Urban wildlife

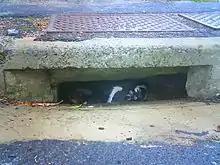
African penguins nesting in a roadside suburban storm drain in Cape Town, South Africa

As Africa becomes increasingly urbanized, native animals are exposed to this new environment with the potential of uniquely African urban ecologies developing. In the Cape Town urban area in South Africa, there is increasing conflict between human development and nearby populations of chacma baboons due to their growing dependence on tourists and the urban environment as sources of food. Elsewhere in Africa, vervet monkeys and baboons adapt to urbanization and similarly enter houses and gardens for food. African penguins are also known to invade urban areas, searching for food and a safe place to breed, even nesting inside storm drains; Simon's Town, which is near the popular Boulders Beach, actually had to take action to restrict penguin movement due to the noise and damage they caused. There are reports of leopards roaming suburban areas in cities such as Nairobi, Kenya and Windhoek, Namibia. Reptiles like the house gecko ("Hemidactylus") can be found in houses. Artificial wetness brought about by swimming pools and watered lawns alongside supplementary feeding has made urban areas conducive for waterbirds such as African woolly-necked storks and hadada ibises in South Africa.